Trophy Bass

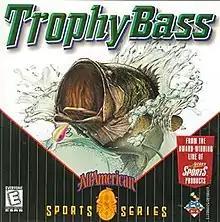

Trophy Bass is a 1995 fishing video game developed by Dynamix and published by Sierra On-Line. It is the first game in the "Trophy Bass" franchise.